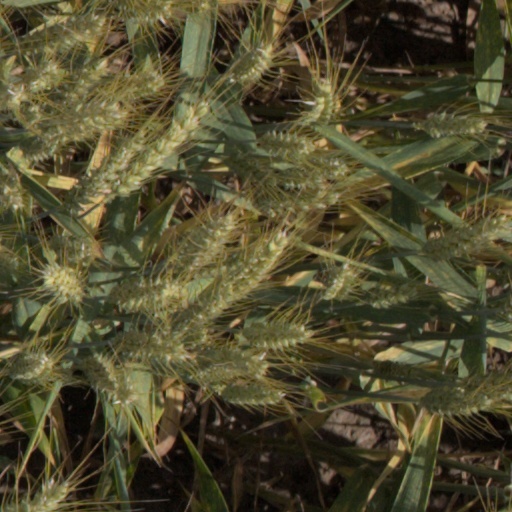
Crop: wheat